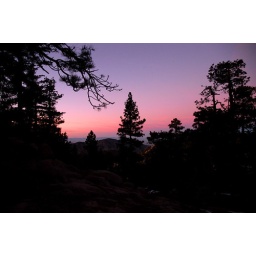
Purple sky and dark trees over the San Gabriel Wilderness